Bonga Field

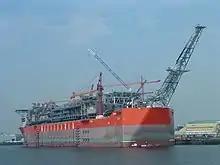
The "Bonga" FPSO

The field has been produced as a subsea tie back to a Floating Production Storage and Offloading vessel (FPSO) ('The Bonga FPSO'). The FPSO was built by Samsung Heavy industries. It was then taken to Newcastle upon Tyne for installation of the process topsides. It contained a number of firsts for its type. The SURF (Subsea, Umbilicals, Risers, Flowlines) contract was won by Stolt Offshore (later renamed Acergy and now Subsea7). Stolt vessel POLARIS installed all the flowlines and subsea structures in J-Lay and S-Lay pipelay modes. The processing equipment processes some 225,000 barrels of stabilised crude oil per day at a maximum tank temperature of 60°C.